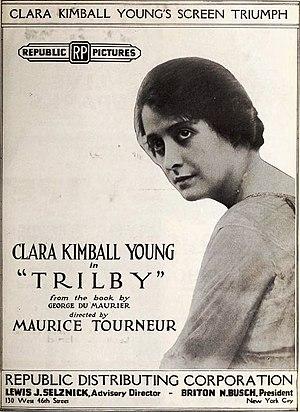
Trilby est un film muet américain réalisé par Maurice Tourneur, sorti en 1915.